Battle of Mars-la-Tour

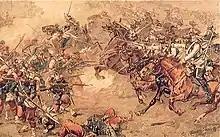
The 7th Cuirassiers' charge by Franz Amling, 1890.

Once 2nd Army Corps defeat became clear, Alvensleben ordered the 6th Cavalry Division to pursue. At the same time, Bazaine moved the Grenadier and Voltigeur Divisions forward to support 2nd Army Corps. 6th Cavalry Division was thus halted on the Rezonville plateau at 1300 by an onslaught of French infantry and artillery fire before it could even fully deploy and was forced to withdraw both of its brigades after heavy casualties. The cavalry did enable the forward movement of German artillery to more advantageous positions. The German artillery pounded the French infantry incessantly, forcing the French to hang back and preventing them from exploiting the German infantry's ammunition shortage or the casualties of the German cavalry. As the 6th Prussian Infantry Division advanced on Rezonville, it was subject to flanking infantry and artillery fire by Canrobert's 6th Army Corps to the north along the so-called Roman road, forcing the Prussian division to halt its attack and front north. The Prussians suffered heavy losses from the French guns. They beat off French attacks on their position but at a high cost under the intense French fire. 5th Infantry Division's 10th Brigade advance on Rezonville from the south reached the Metz-Verdun road but was then thrown back by overwhelming French infantry firepower, which killed or wounded nearly all officers of the brigade. Out of ammunition and largely destroyed, the 10th Brigade retreated to Vionville and Flavigny.